Sliding (motion)

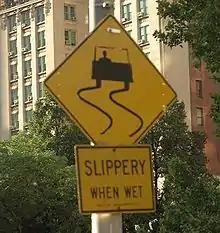
"Slippery when wet" signs alert drivers that they need to slow down because the kinetic friction between the tires and a wet surface is much less than that of a dry surface.

A common problem presented in introductory physics classes is a block subject to friction as it slides up or down an inclined plane. This is shown in the free body diagram to the right.